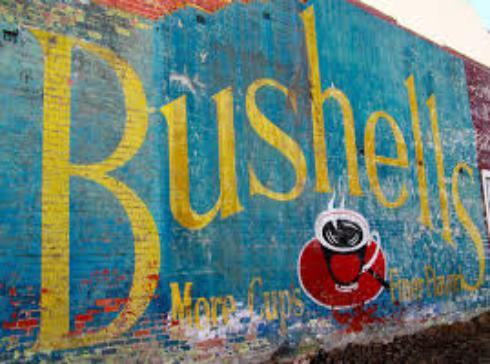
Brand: Bushells
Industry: Food